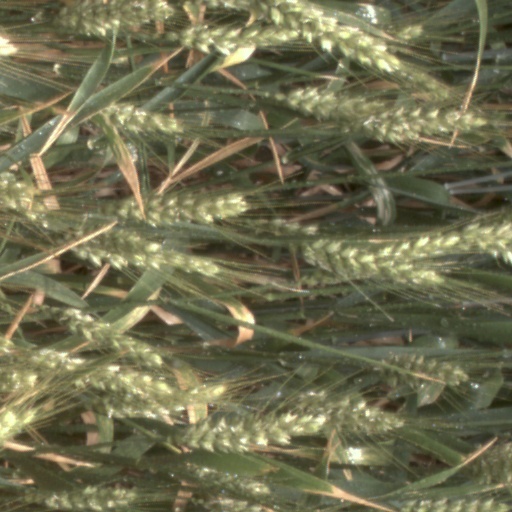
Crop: wheat